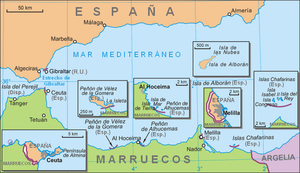
Plazas de soberanía
Kort over plazas de soberanía, Spaniens besiddelser i Nordafrika.
Plazas de soberanía er områder på Nordafrikas kyst, der har været i spansk besiddelse siden Reconquista'en. Spanien erobrede områderne som fremskudte forsvarsværker mod eventuelle fremtidige angreb fra muslimerne.